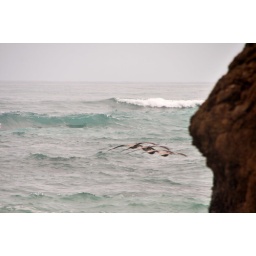
Birds flying low over the ocean